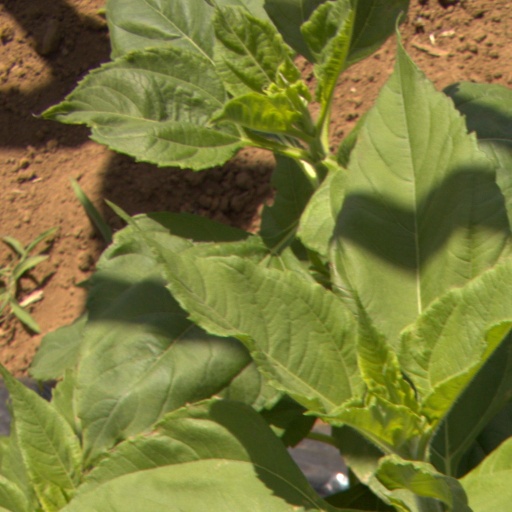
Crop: Jerusalem artichoke